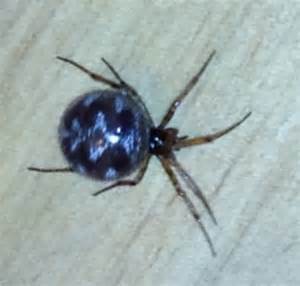
Label: ragno